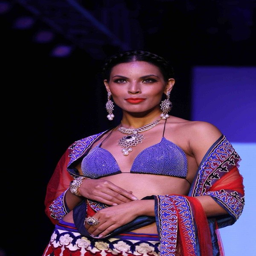
a model walks the ramp of the indian international jewellery week